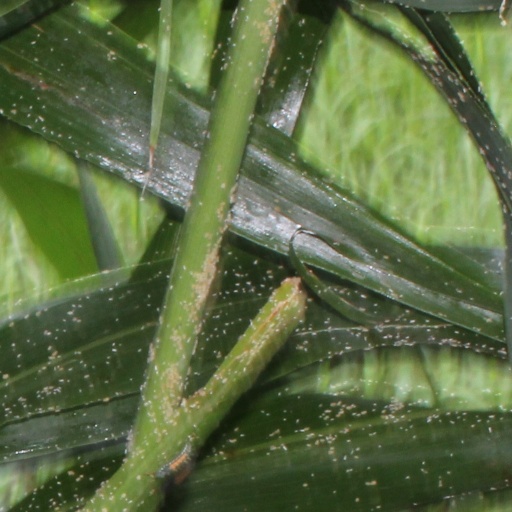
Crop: sorghum